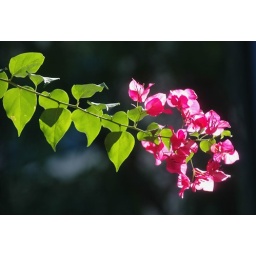
flowers over my window